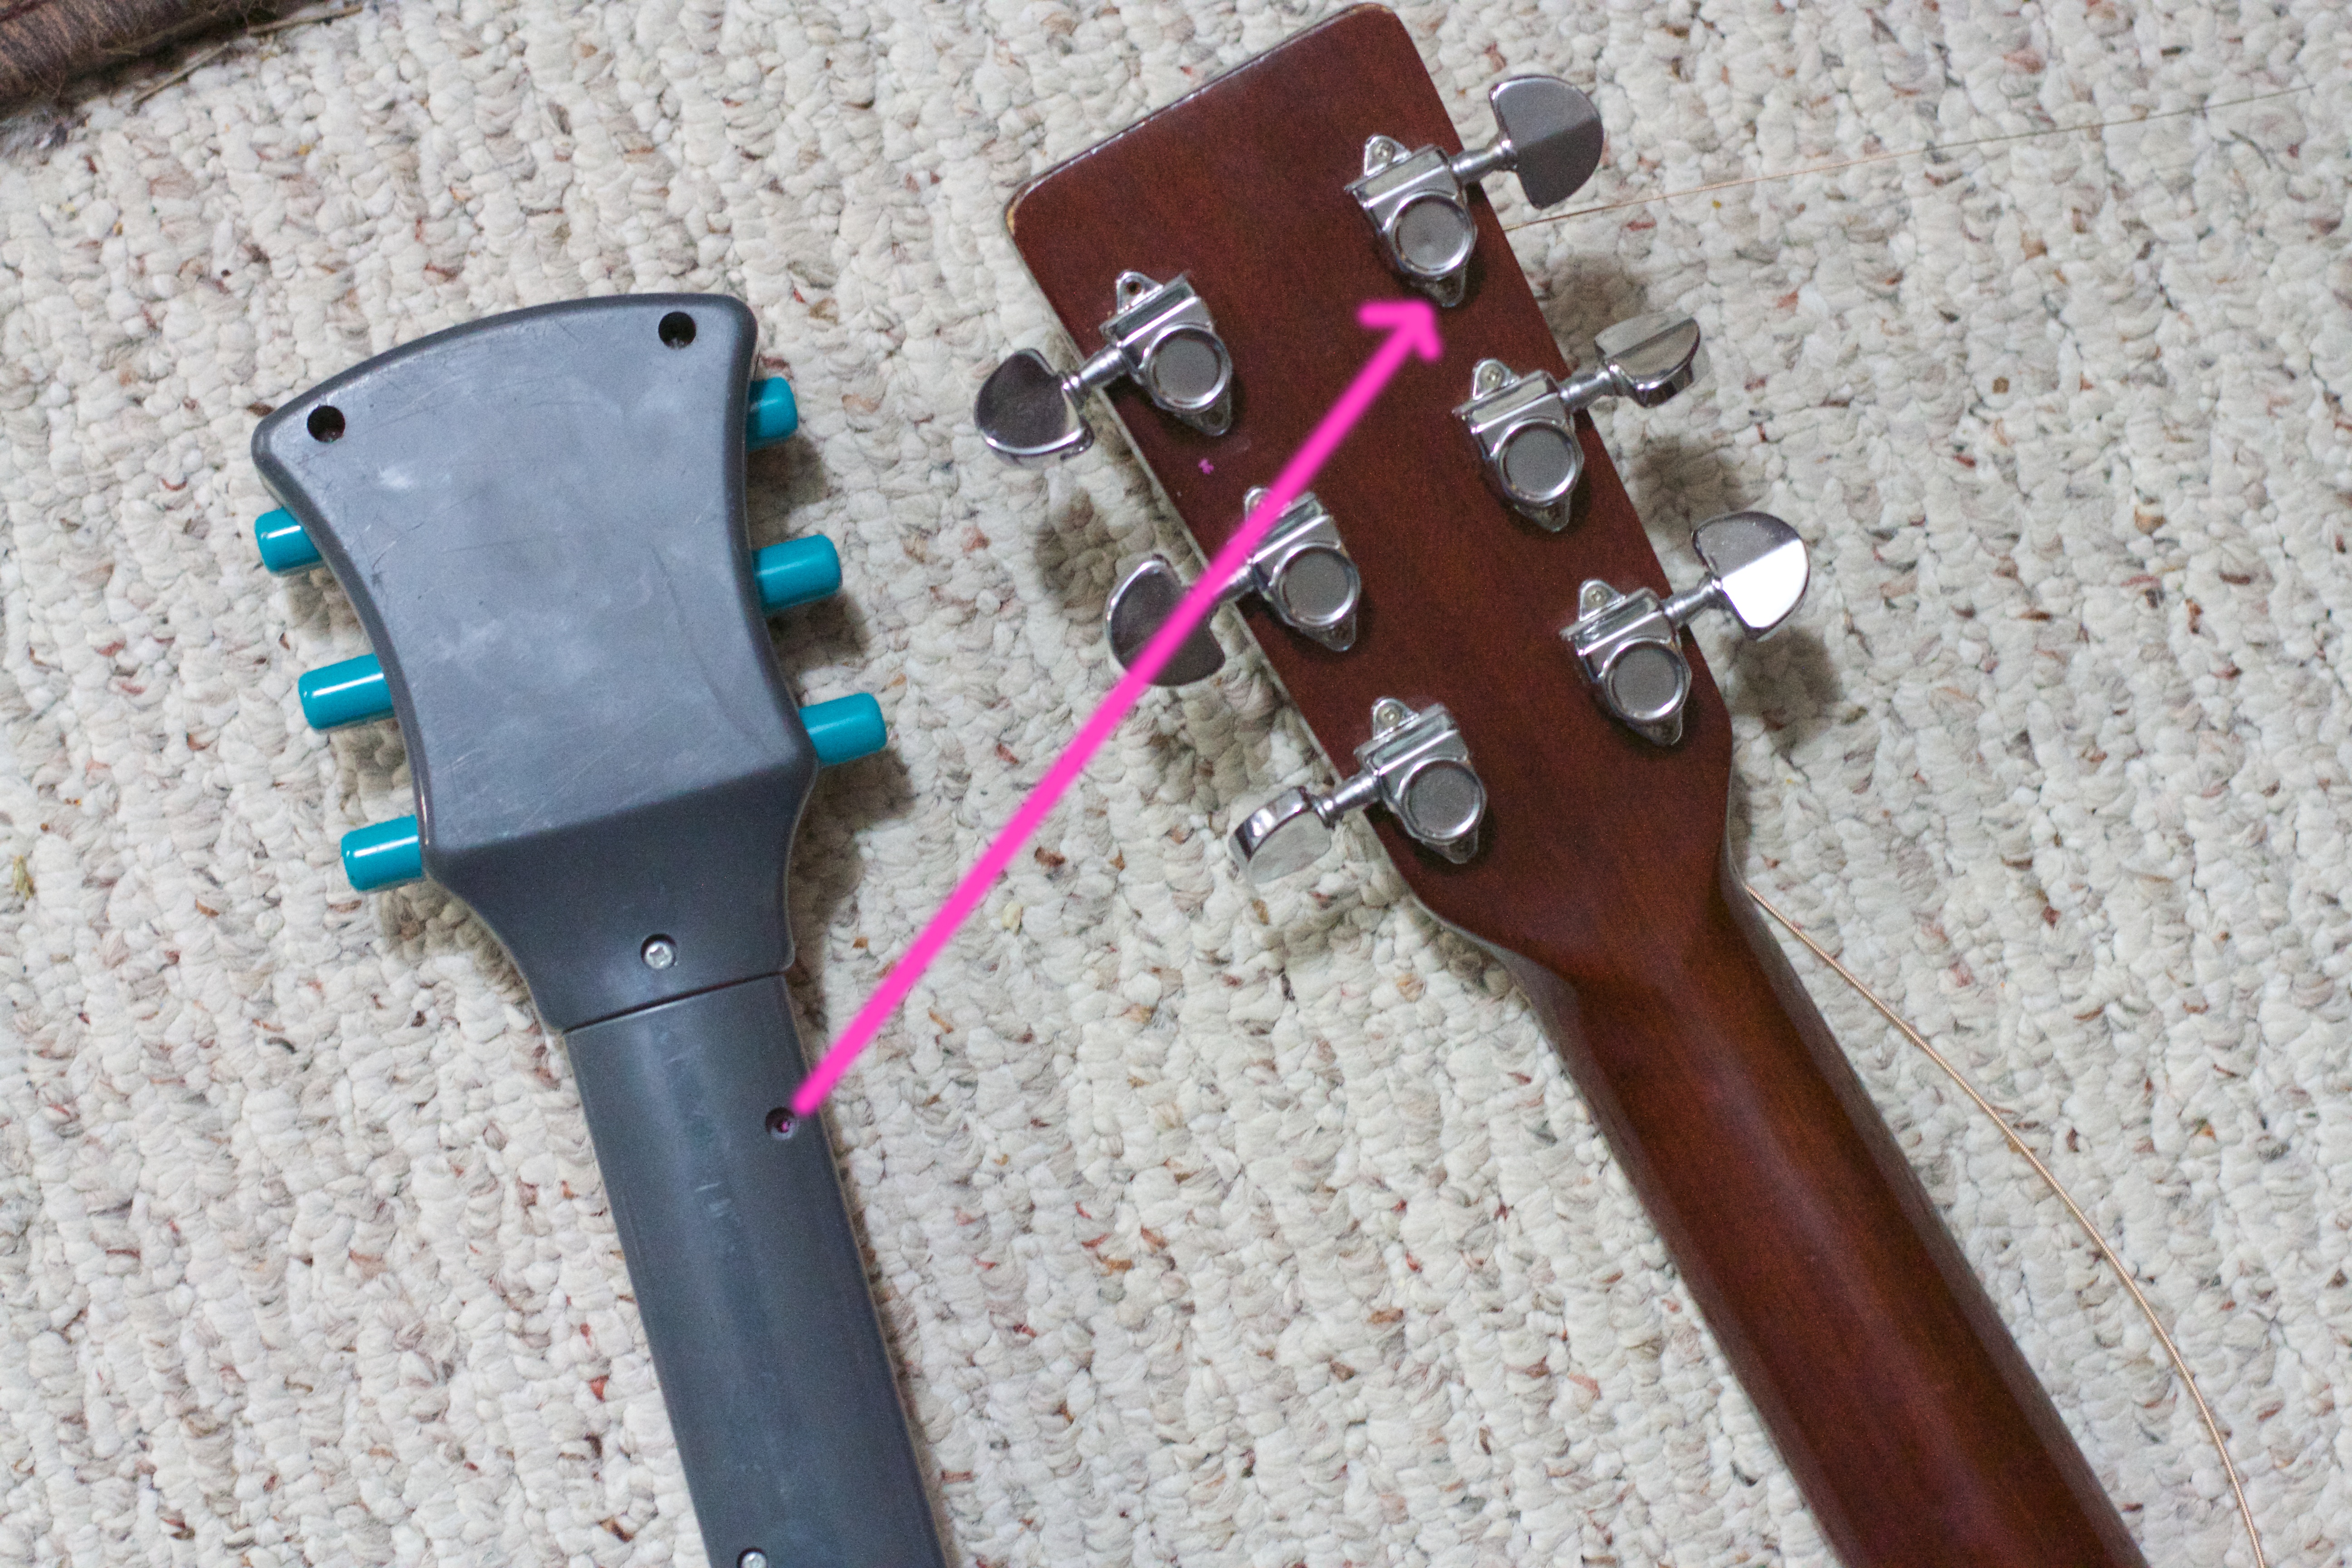
hand, guitar, product, string instrument, plucked string instruments